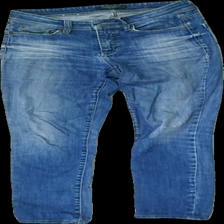
View: front
Type: Jeans
Category: Ladies
Brand: Not in the list
Brand text on label: cambio jeans
Colors: Blue
Material: 71% cotton 29% nylone
Cut: Regular
Size: 36
Season: All
Trend: Denim
Holes: Major
Damage location: middle center
Damage 2: hål lagat
Damage 2 location: top center
Price range: <50
Recommended usage: Export
Description: blå jeans, trasig stretch och fult lagat hål vid rumpan
Comment: trasig stretch